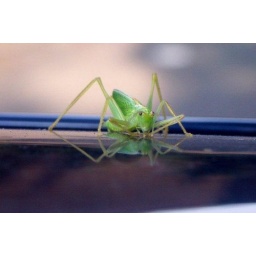
This is a grasshopper we found on the car roof in the car park.